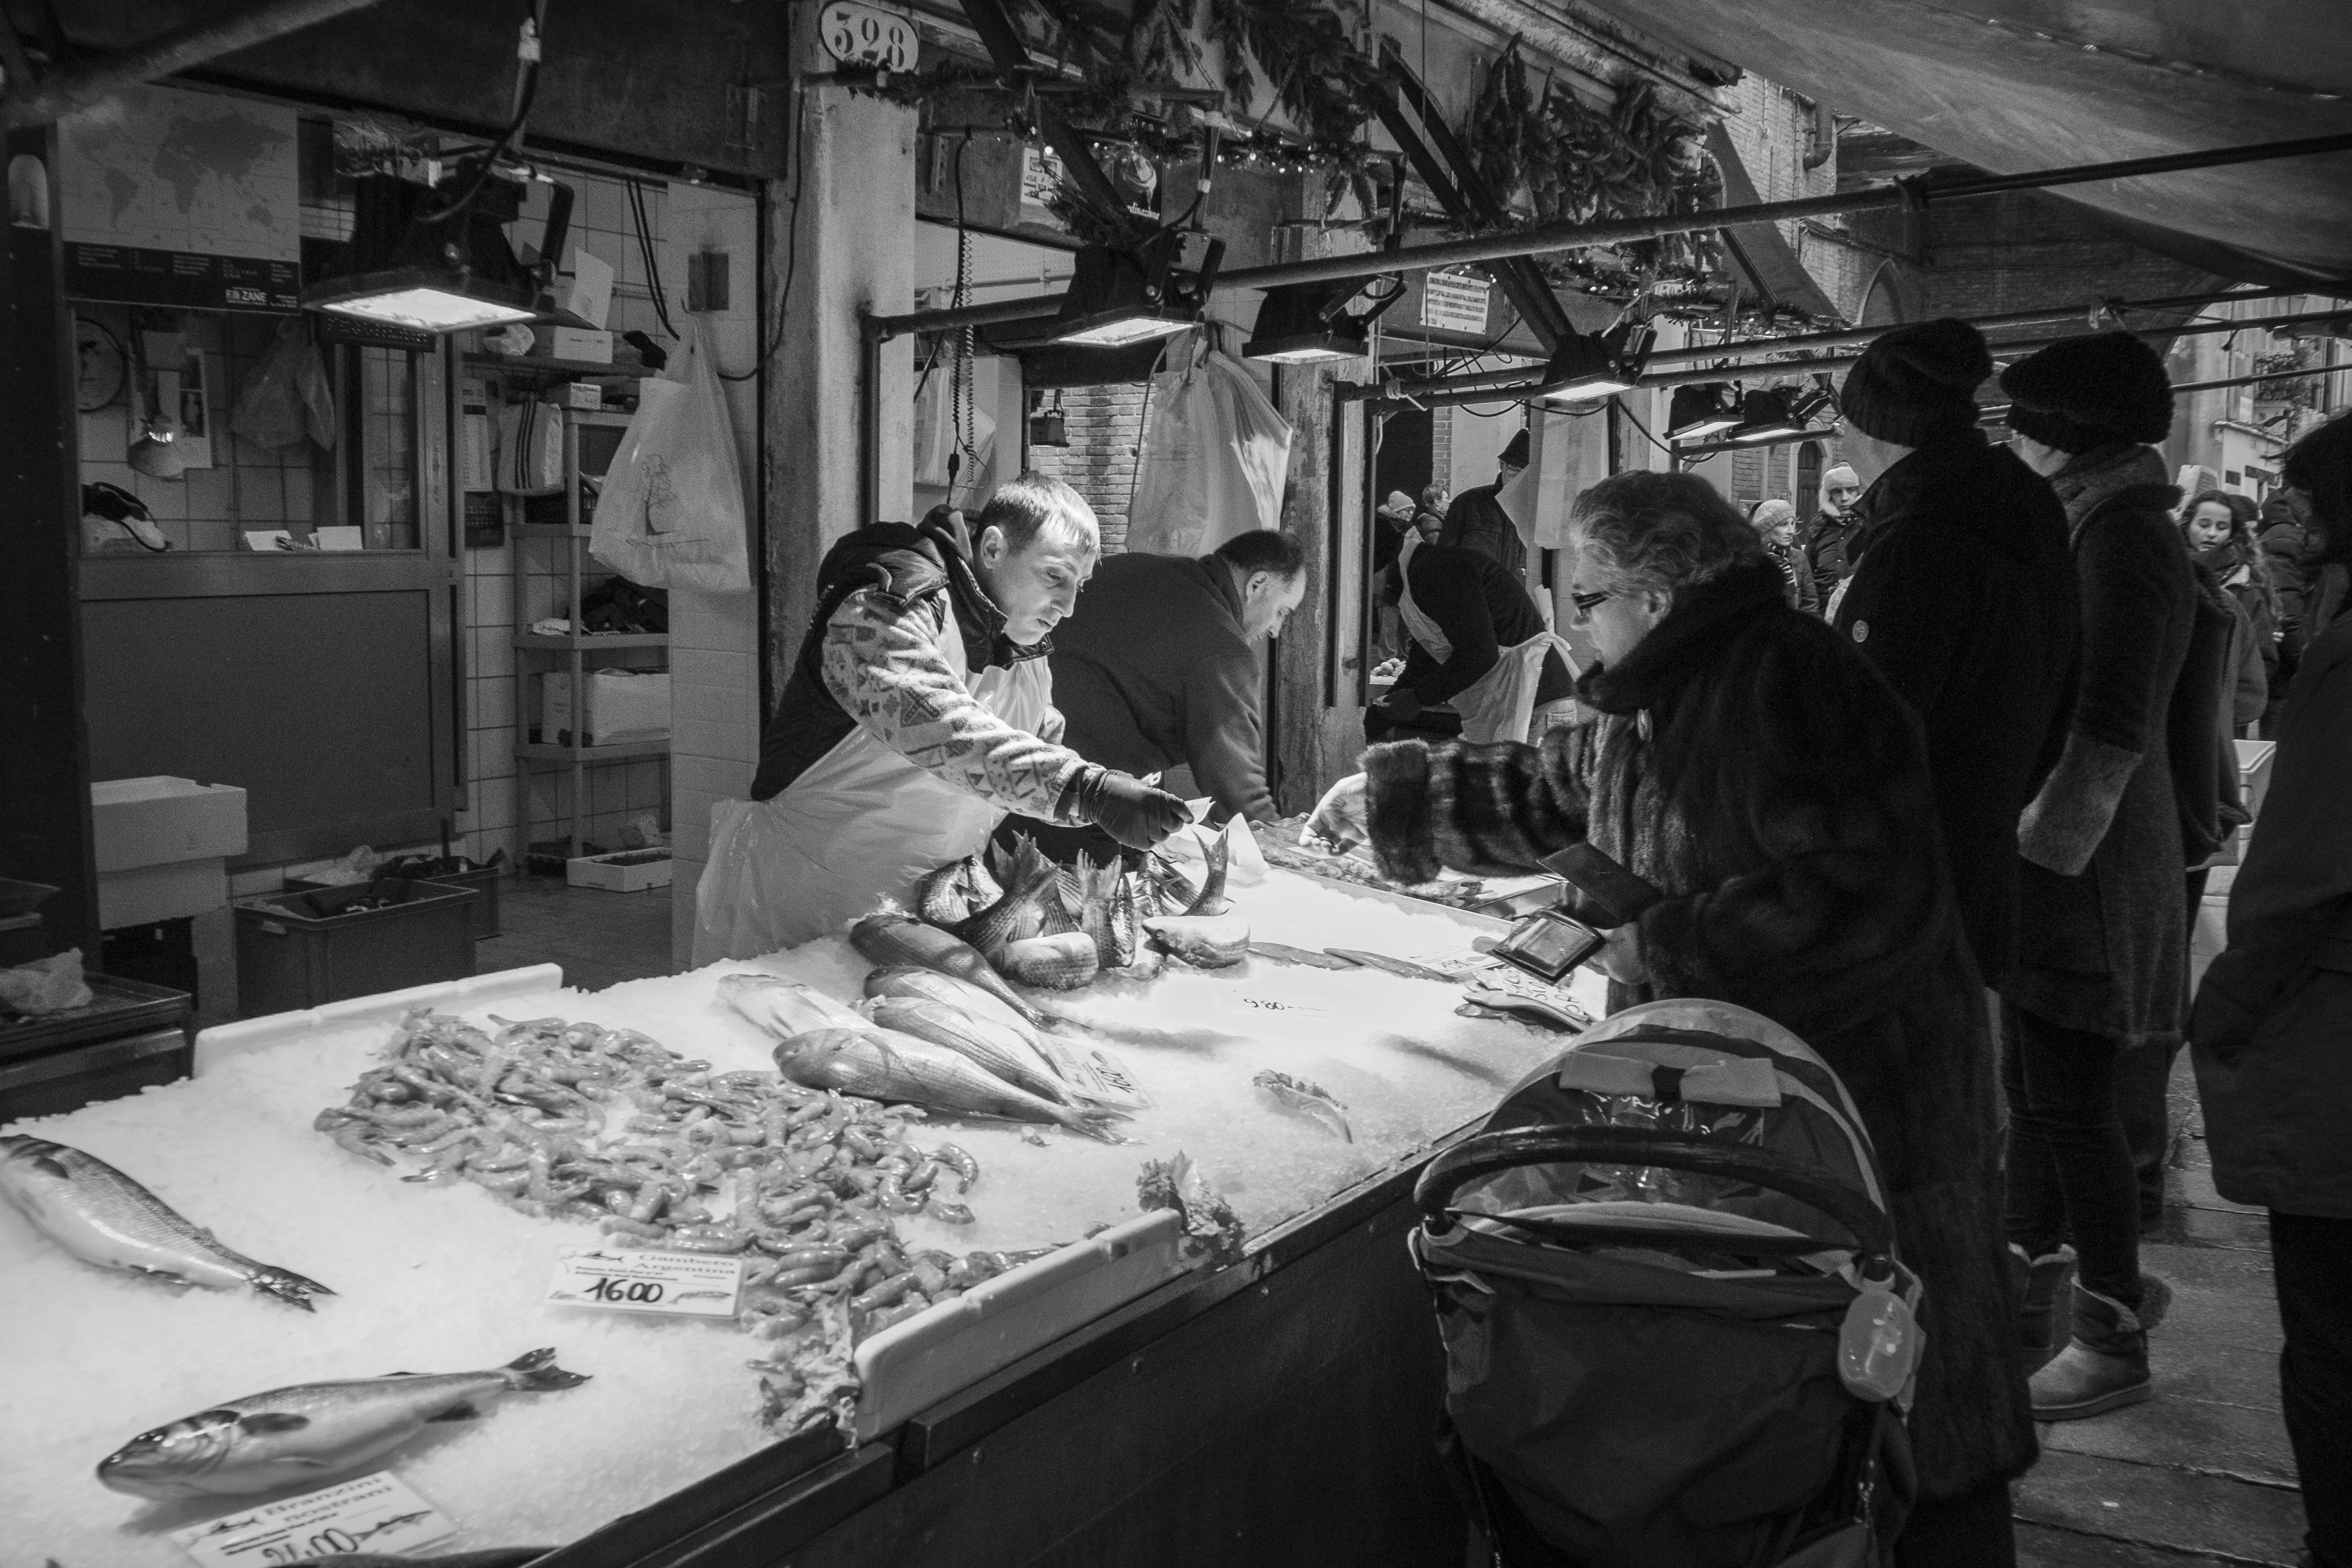
black and white, road, white, street, photography, urban, travel, fujifilm, italy, venice, black, monochrome, bw, blackandwhite, blackwhite, ngc, photograph, snapshot, noiretblanc, venezia, fuji, fujix, fujixe1, monochrome photography